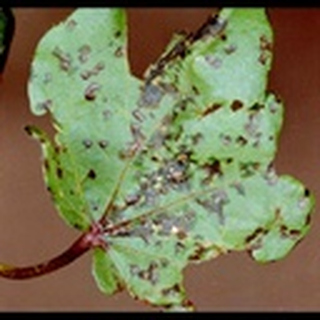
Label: cotton_bacterial_blight